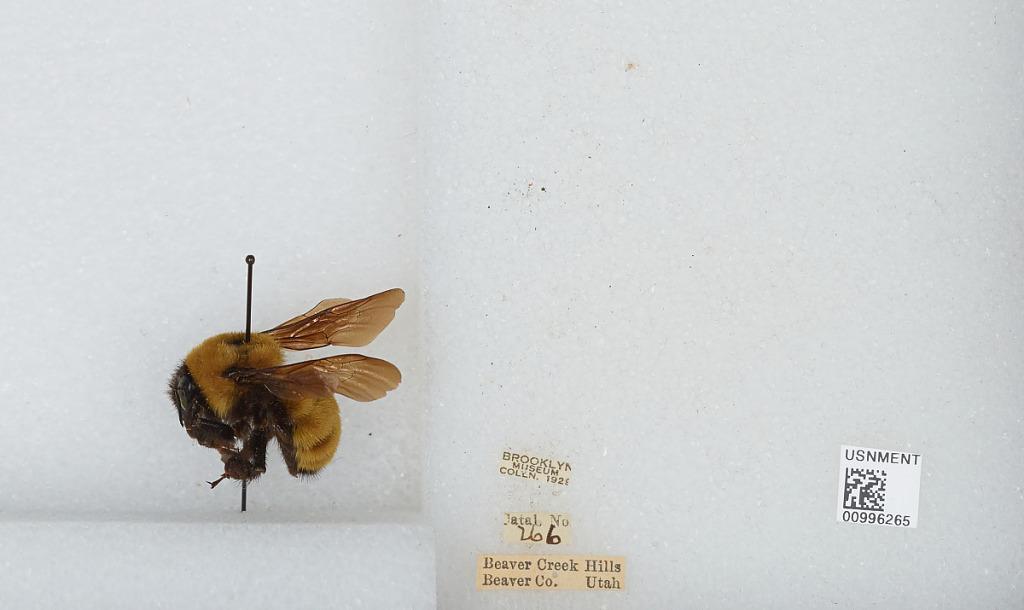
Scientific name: Bombus (Fervidobombus) fervidus fervidus (Fabricius)
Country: United States
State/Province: Utah
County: Beaver
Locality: Beaver Creek Hills
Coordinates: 38.2689, -112.552